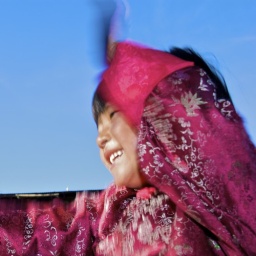
Young girl in national dress at Jampey Lhakhang Festival